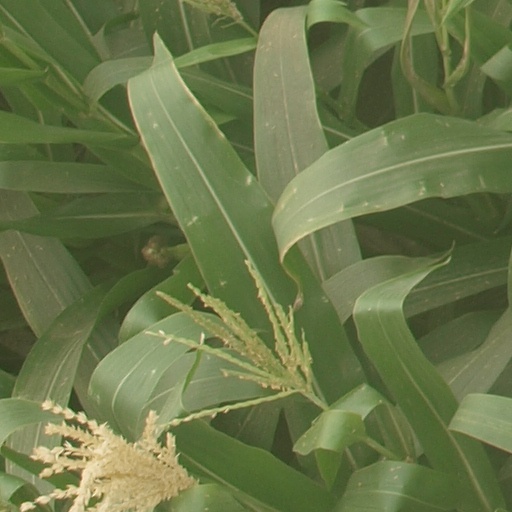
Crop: maize; corn